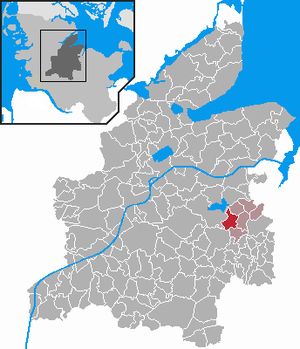
Schierensee est une commune allemande située dans l'arrondissement de Rendsburg-Eckernförde de l'État du Schleswig-Holstein.